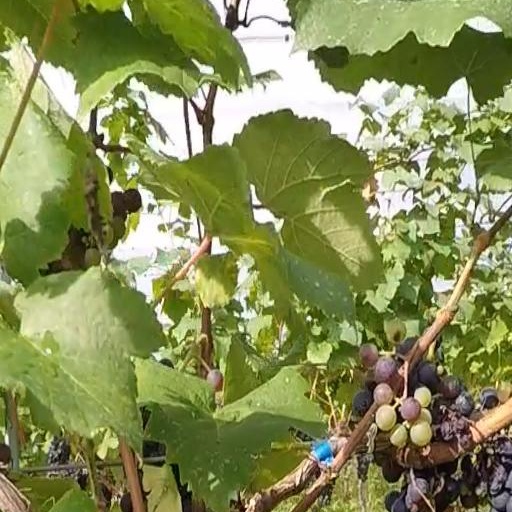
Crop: grape